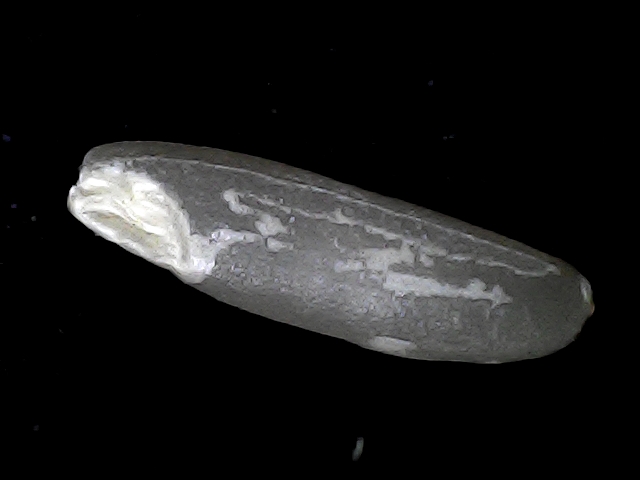
Rice variety: BD85